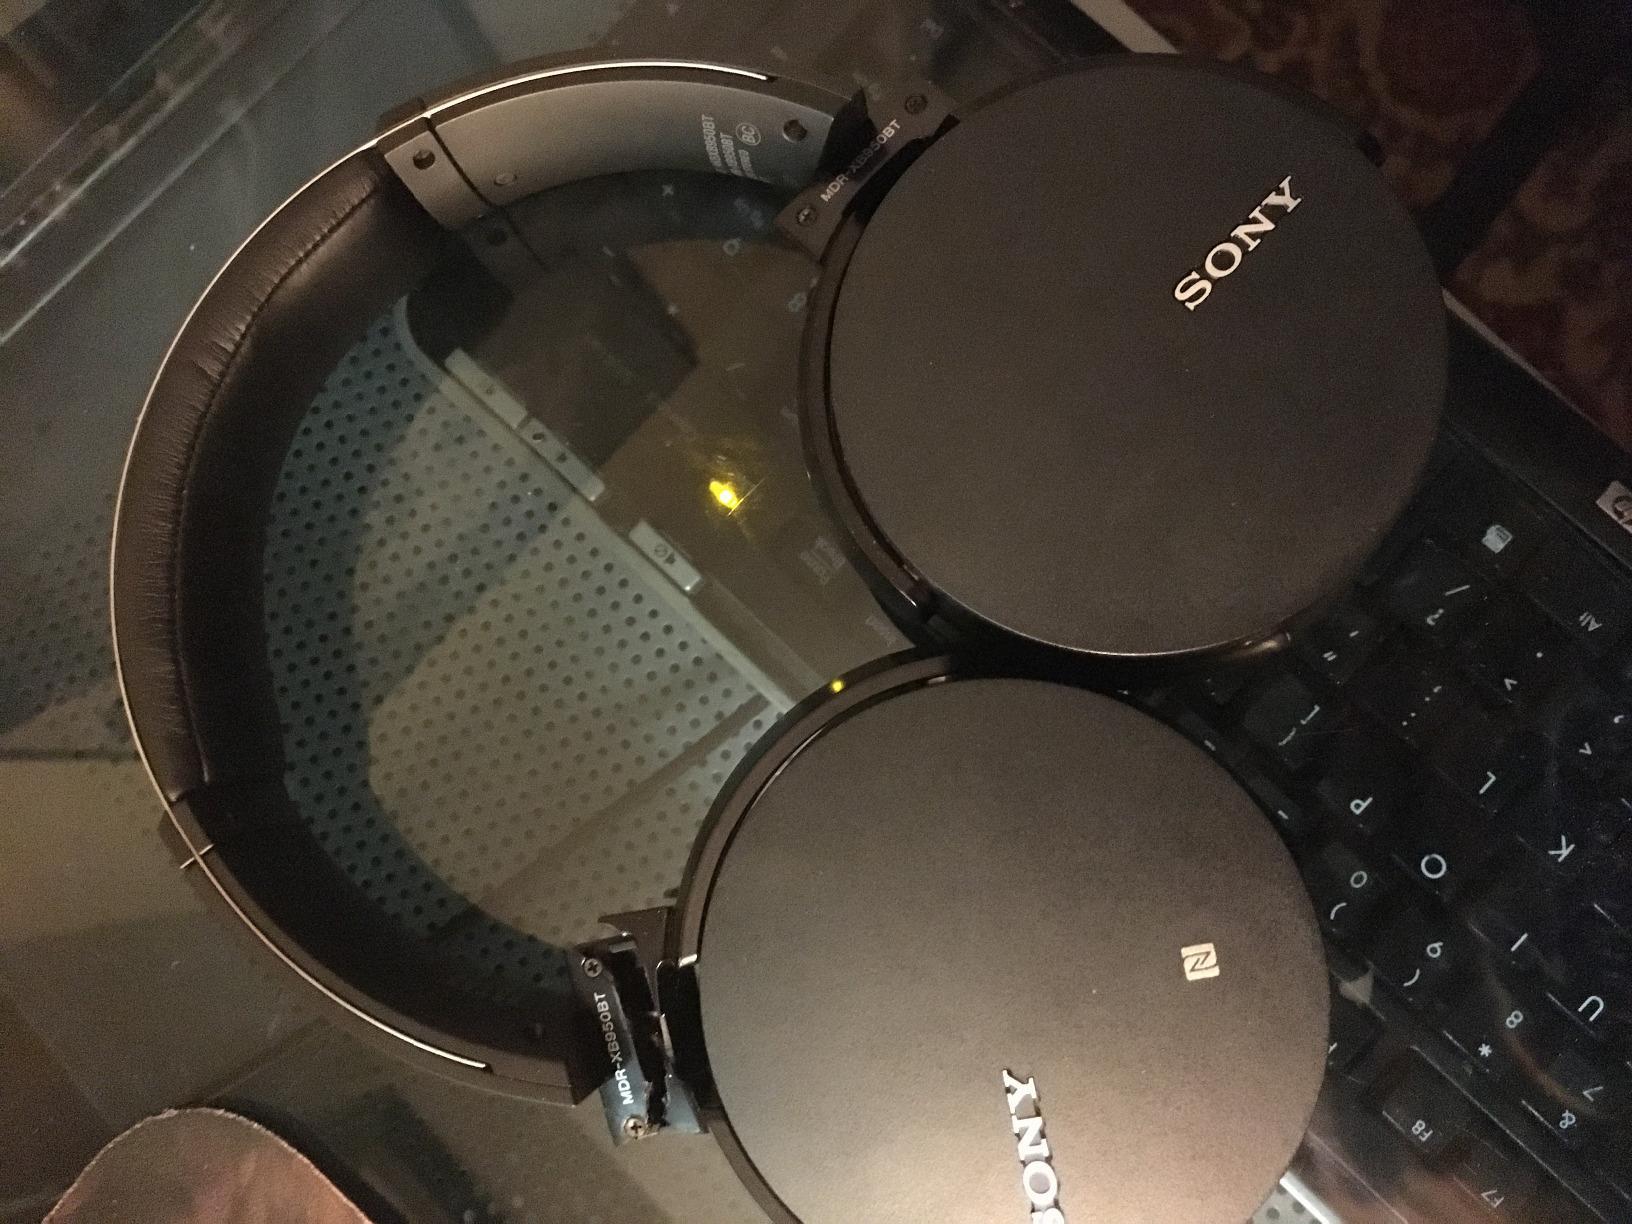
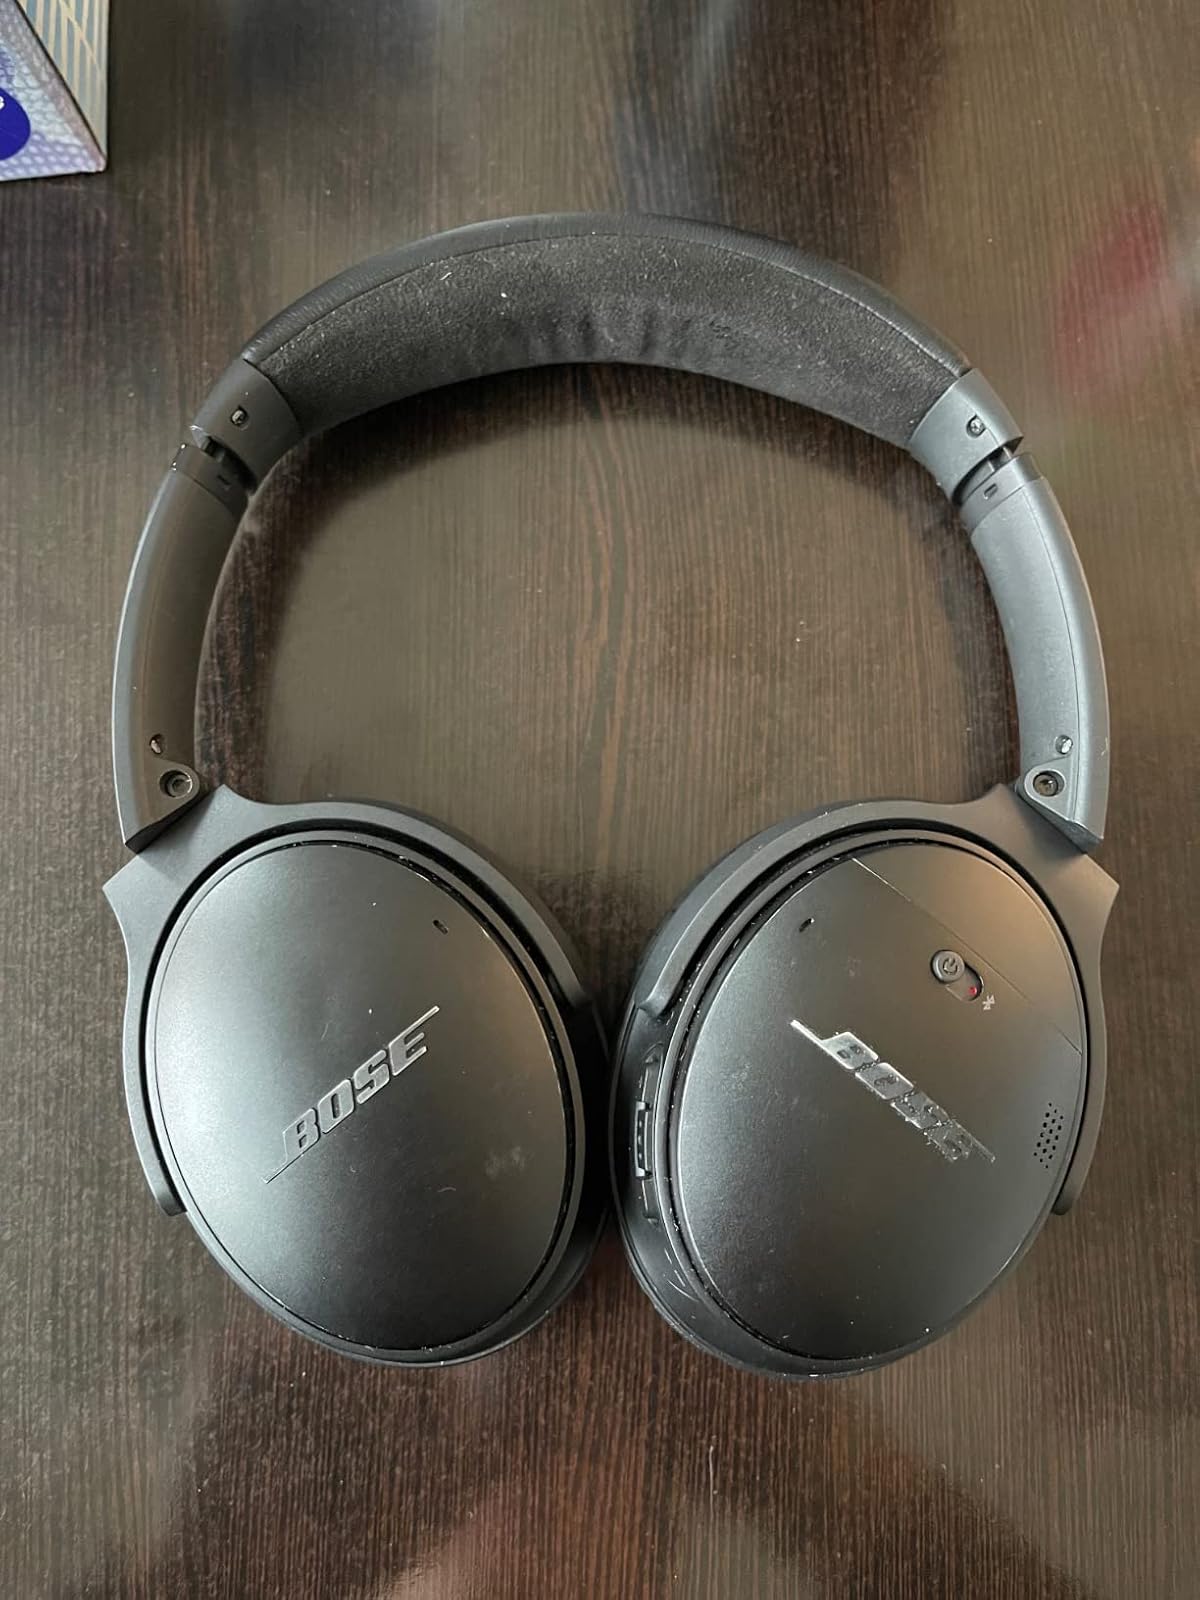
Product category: headphones
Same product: no